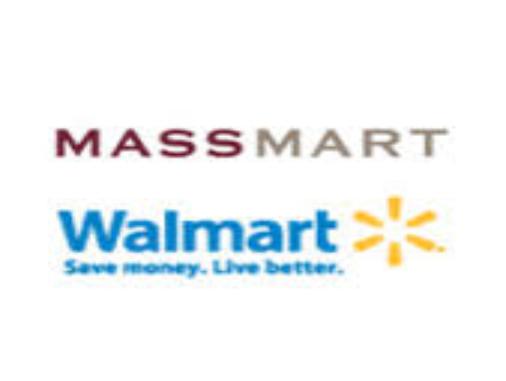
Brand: Massmart
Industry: Necessities